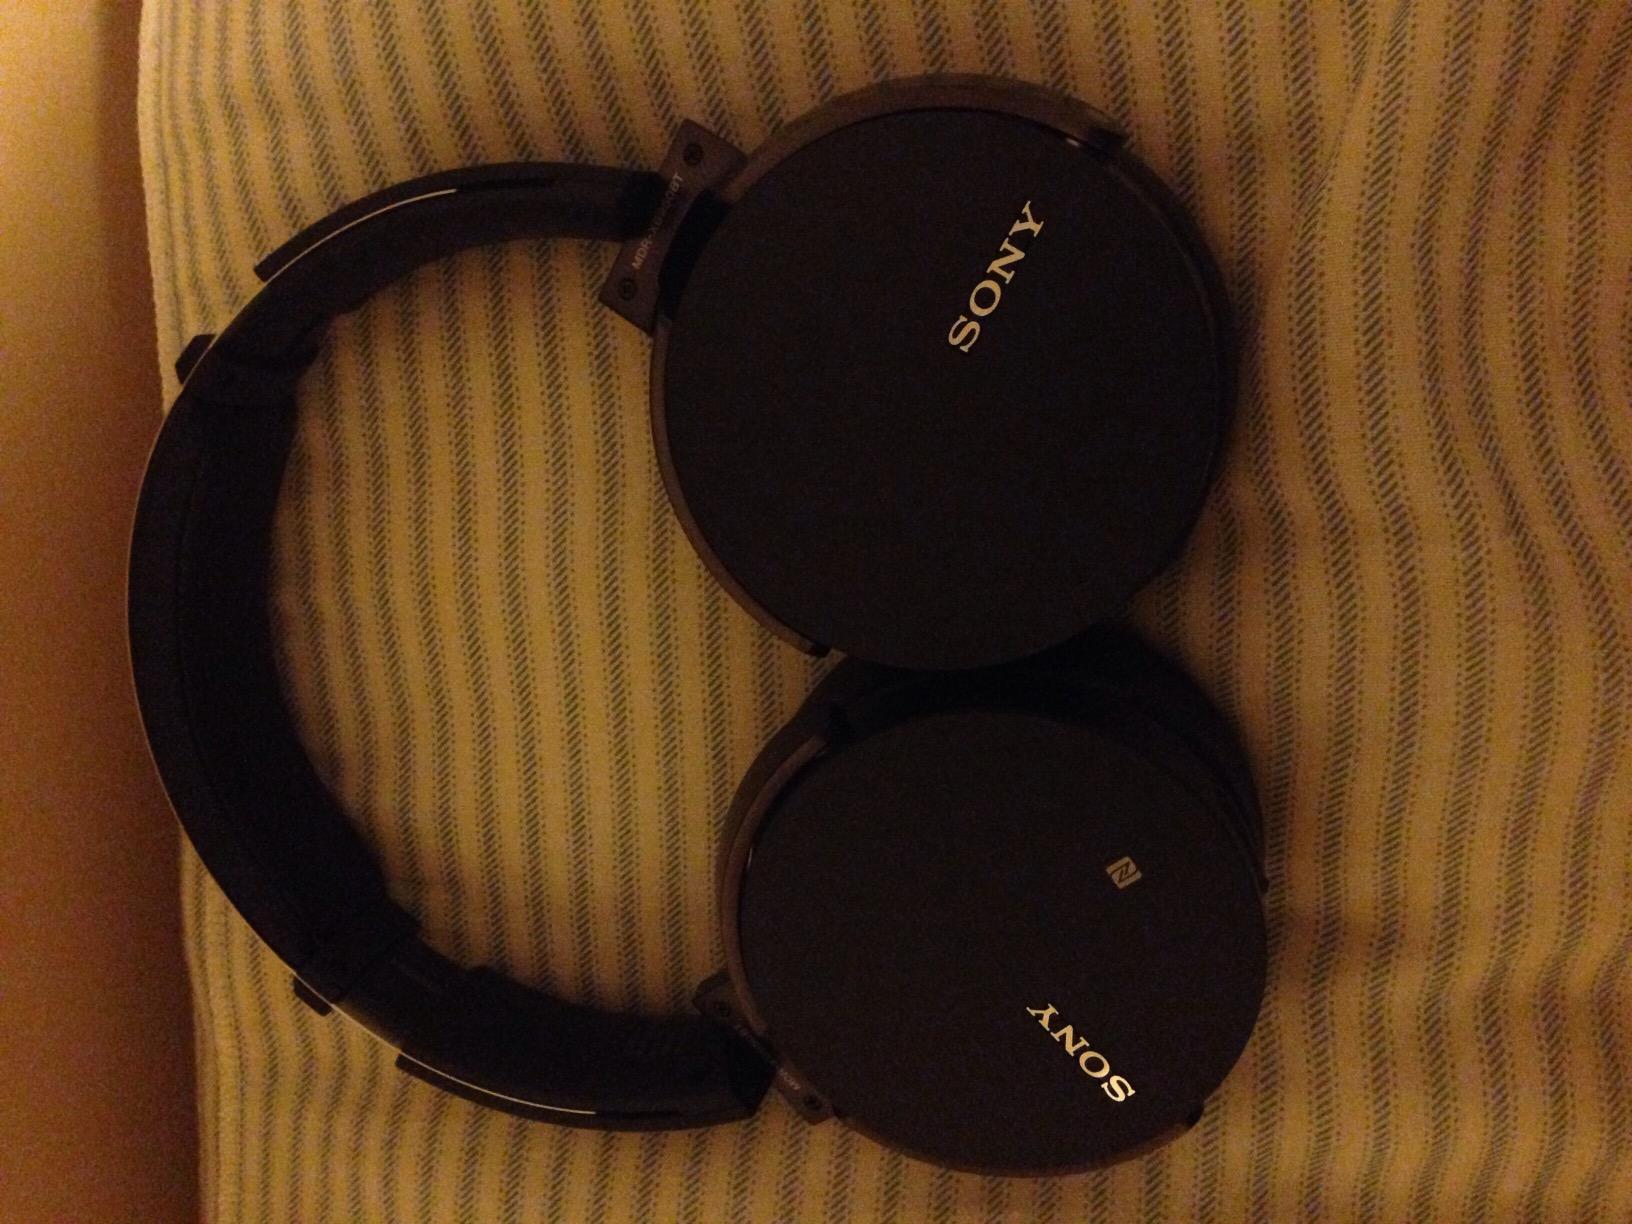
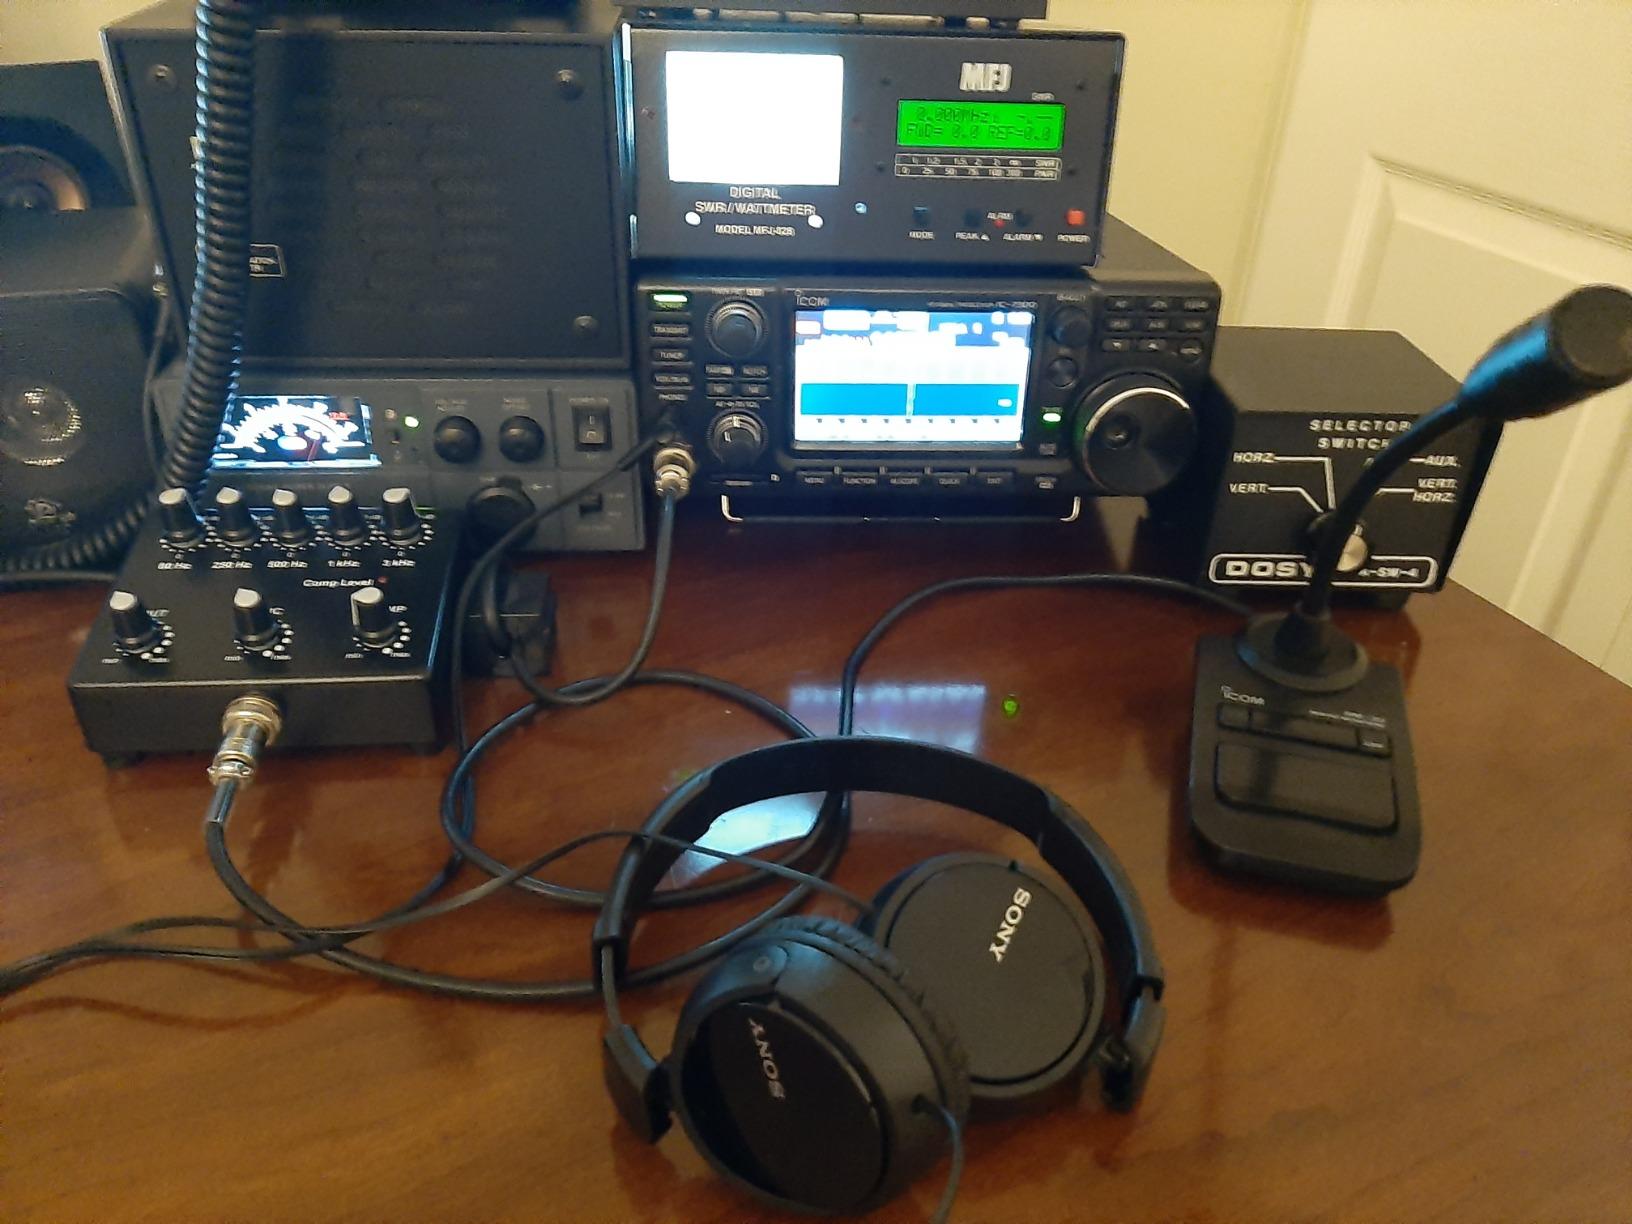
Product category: headphones
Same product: no